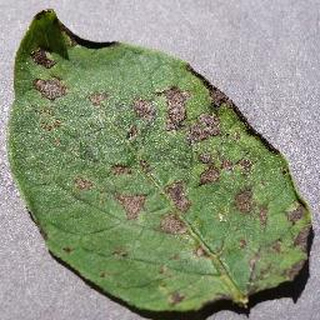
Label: potato_early_blight